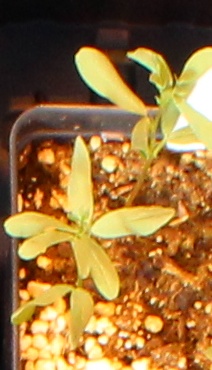
Label: Lentil